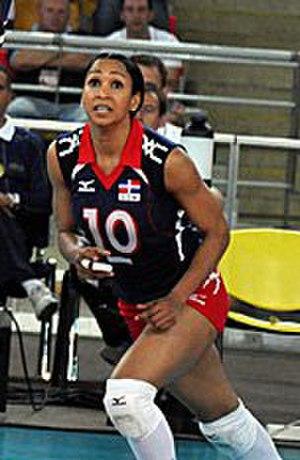
Milagros Cabral de la Cruz est une ancienne joueuse de volley-ball de la République dominicaine née le 17 octobre 1978 à Santo Domingo. Elle mesure 1,85 m et jouait réceptionneuse-attaquante. Elle a totalisė 326 sélections en équipe de République dominicaine.